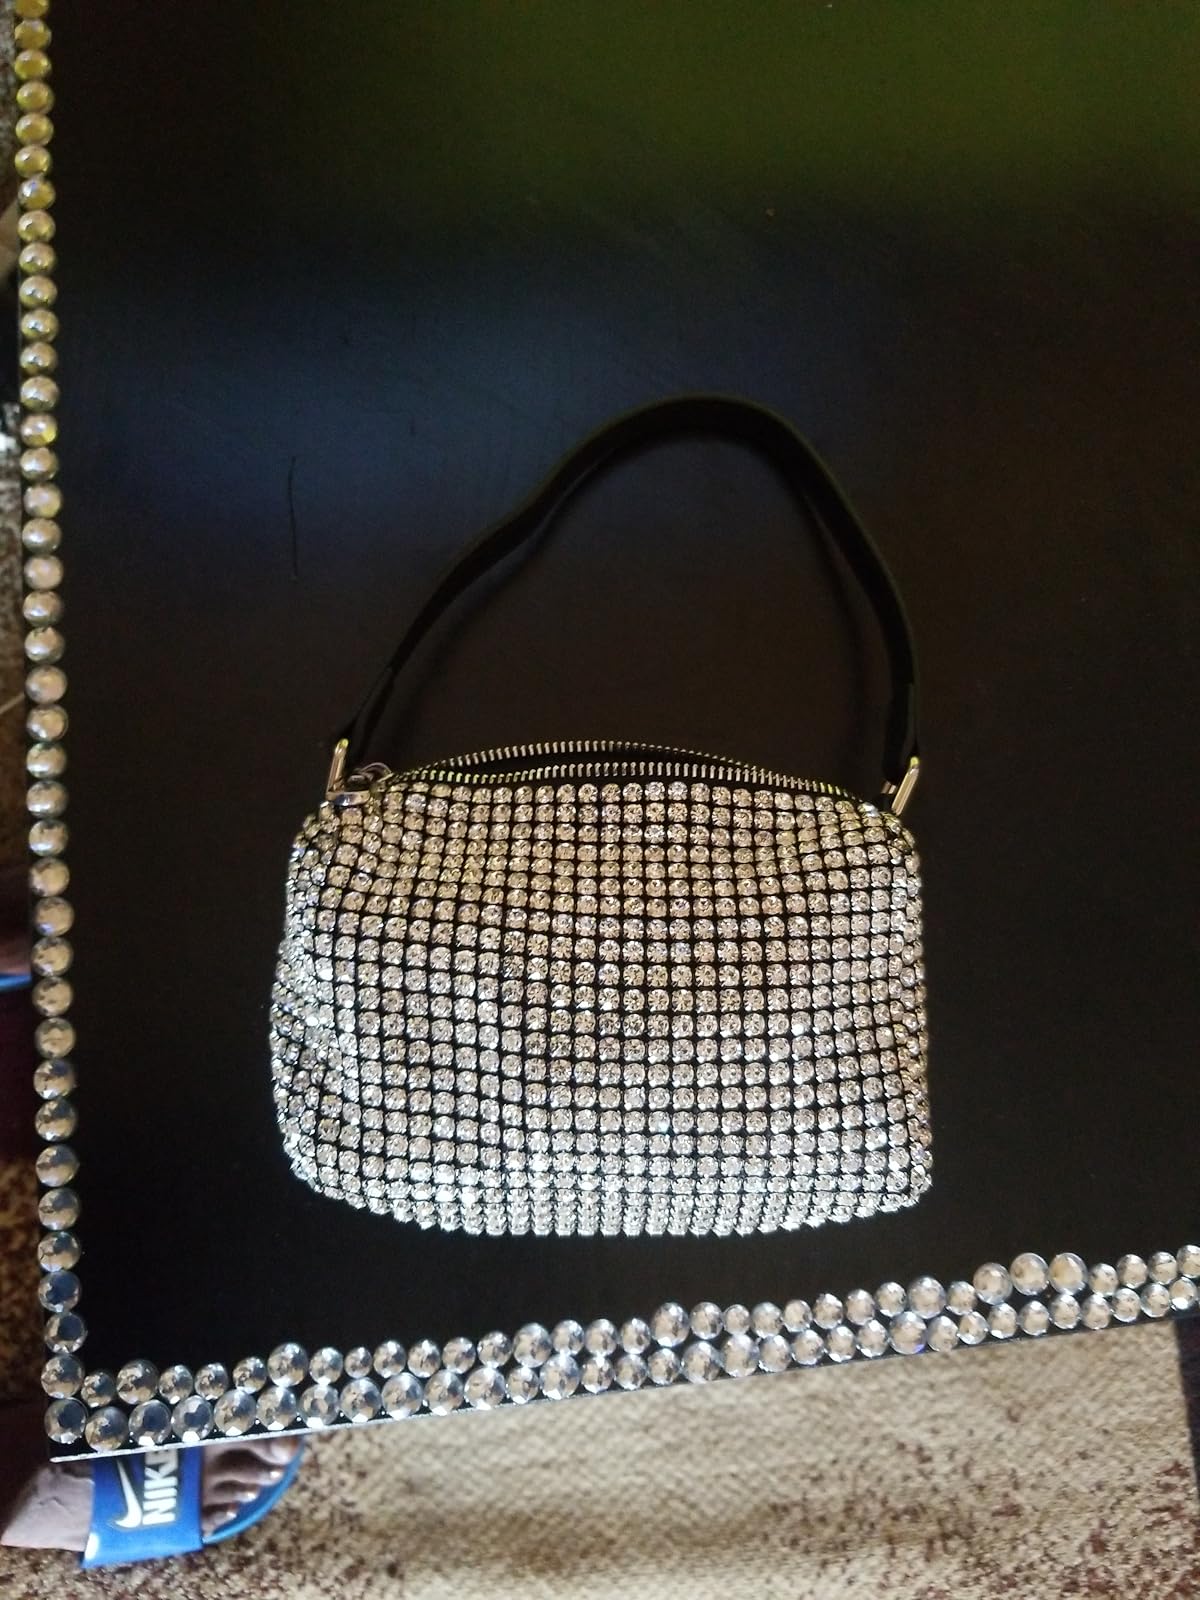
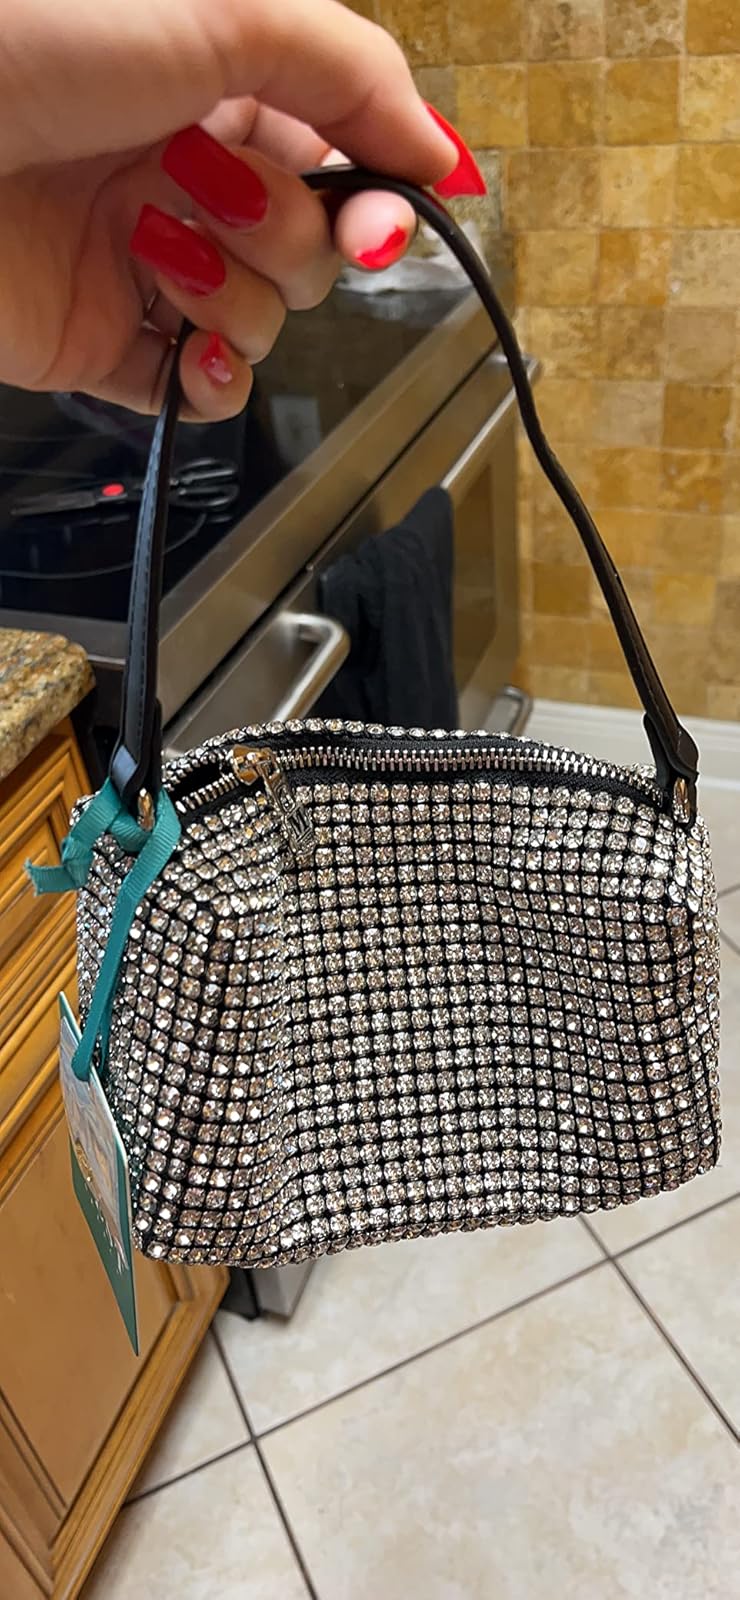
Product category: accessories_handbag
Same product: yes